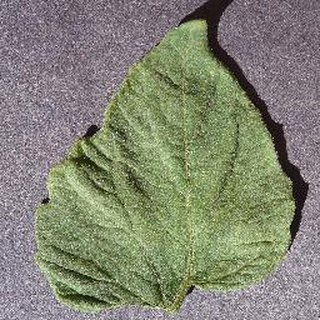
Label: healthy_tomato